Swieqi United Football Club

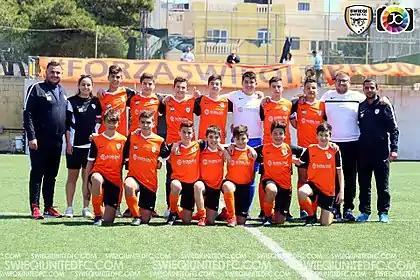
Swieqi United's Under 15s during the 2017–18 season.

During the 2014–15 season, Swieqi also launched its first ever Woman's Squad which takes part in the National League. They finished runners-up in the Second Division during the 2015–16 season and went on to win the Second Division the following season.